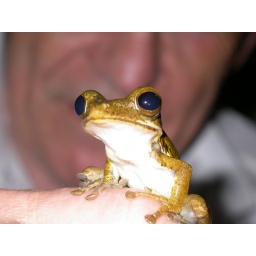
A tree frog sitting on the hand of my cousin Richard in the garden of his house in Sri Lanka.